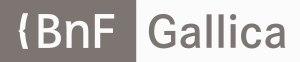
La Bibliothèque nationale de France, ainsi dénommée depuis 1994, est la bibliothèque nationale de la République française, inaugurée sous cette nouvelle appellation le 30 mars 1995 par le président de la République, François Mitterrand. Héritière des collections royales constituées depuis le Moyen Âge, elle possède l'un des fonds les plus riches du monde.